Elmer E. Dunlap

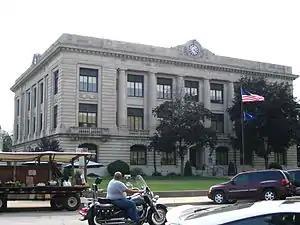
Carroll County Courthouse

Elmer E. Dunlap was an architect of Indianapolis, Indiana and a contractor from Columbus, Indiana, who worked often on projects designed by prolific architect William Ittner.